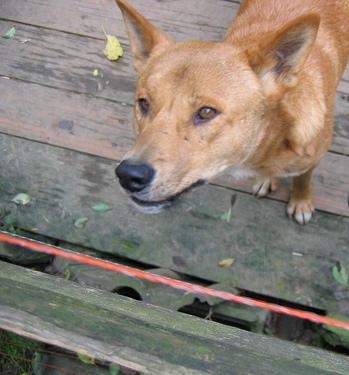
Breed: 217-n000079-dingo